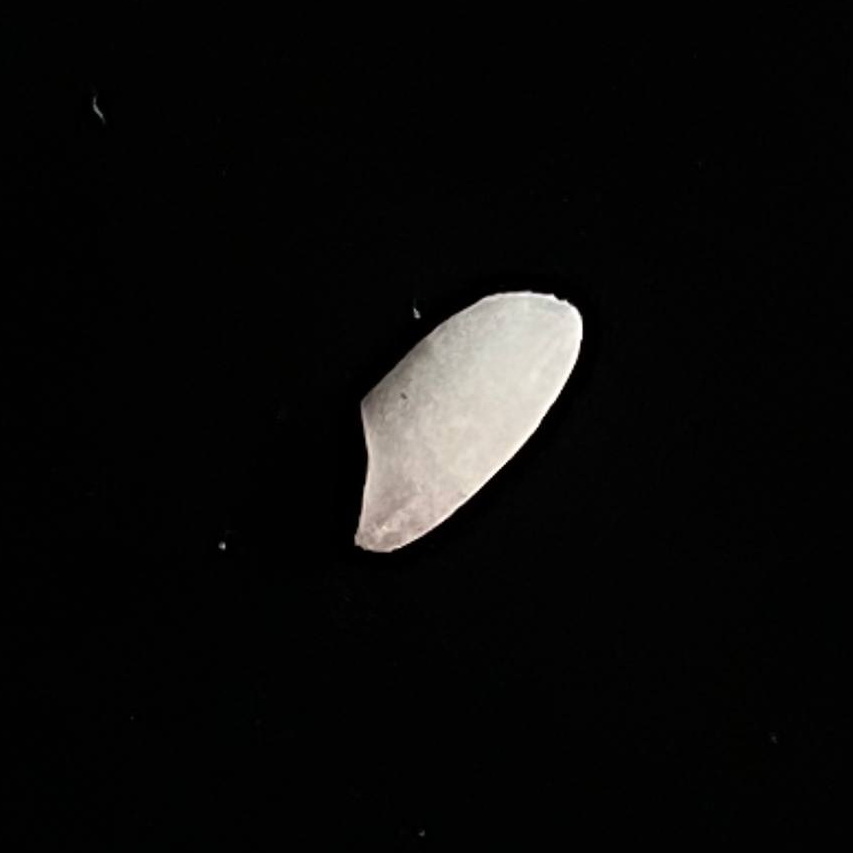
Rice variety: Chinigura_Polao